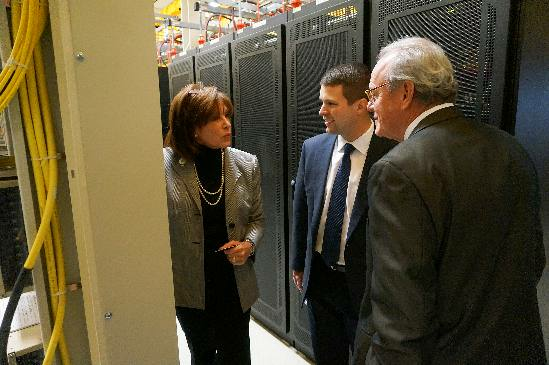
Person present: Yes